Jean-Paul Belmondo

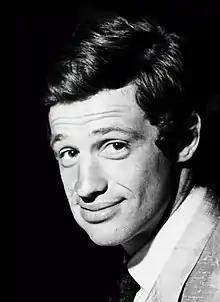
Belmondo in 1960

Jean-Paul Charles Belmondo (9 April 19336 September 2021) was a French actor. Initially associated with the New Wave of the 1960s, he was a major French film star for several decades from the 1960s onward, frequently portraying police officers and criminals in action thriller films. His best known credits include "Breathless" (1960), "That Man from Rio" (1964), "Pierrot le Fou" (1965), "Borsalino" (1970), and "The Professional" (1981). An undisputed box-office champion like Louis de Funès and Alain Delon of the same period, Belmondo attracted nearly 160 million spectators in his 50-year career. Between 1969 and 1982 he played four times in the most popular films of the year in France: "The Brain" (1969), "Fear Over the City" (1975), "Animal" (1977), "Ace of Aces" (1982), being surpassed on this point only by Louis de Funès.